Blood Eagle (novel)

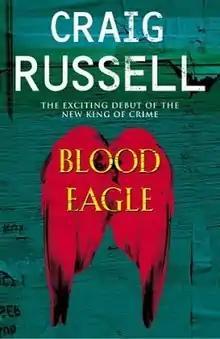
First edition

Blood Eagle is a novel by Craig Russell. First published in 2005, it is the first in a series of crime novels set in Hamburg, Germany, and featuring Kriminalhauptkommissar Jan Fabel. "Blood Eagle", as well the follow-up novels in the series, are characterized by their use of history, mythology and legend. In Blood Eagle, Fabel hunts a serial-killer who uses an ancient Viking ritual of human sacrifice, the blood eagle, to kill his victims.